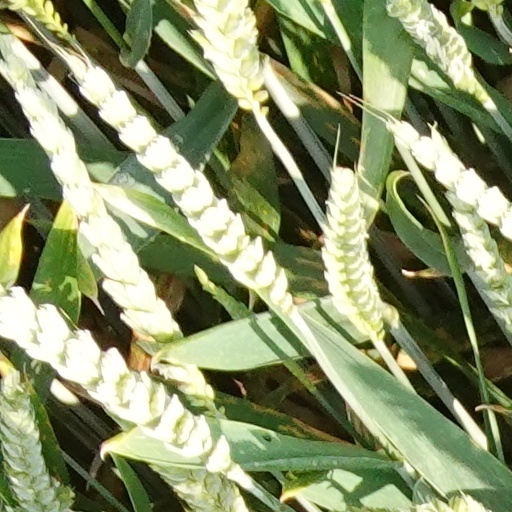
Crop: wheat